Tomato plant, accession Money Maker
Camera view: bottom (45 deg); turntable rotation: 300 degrees
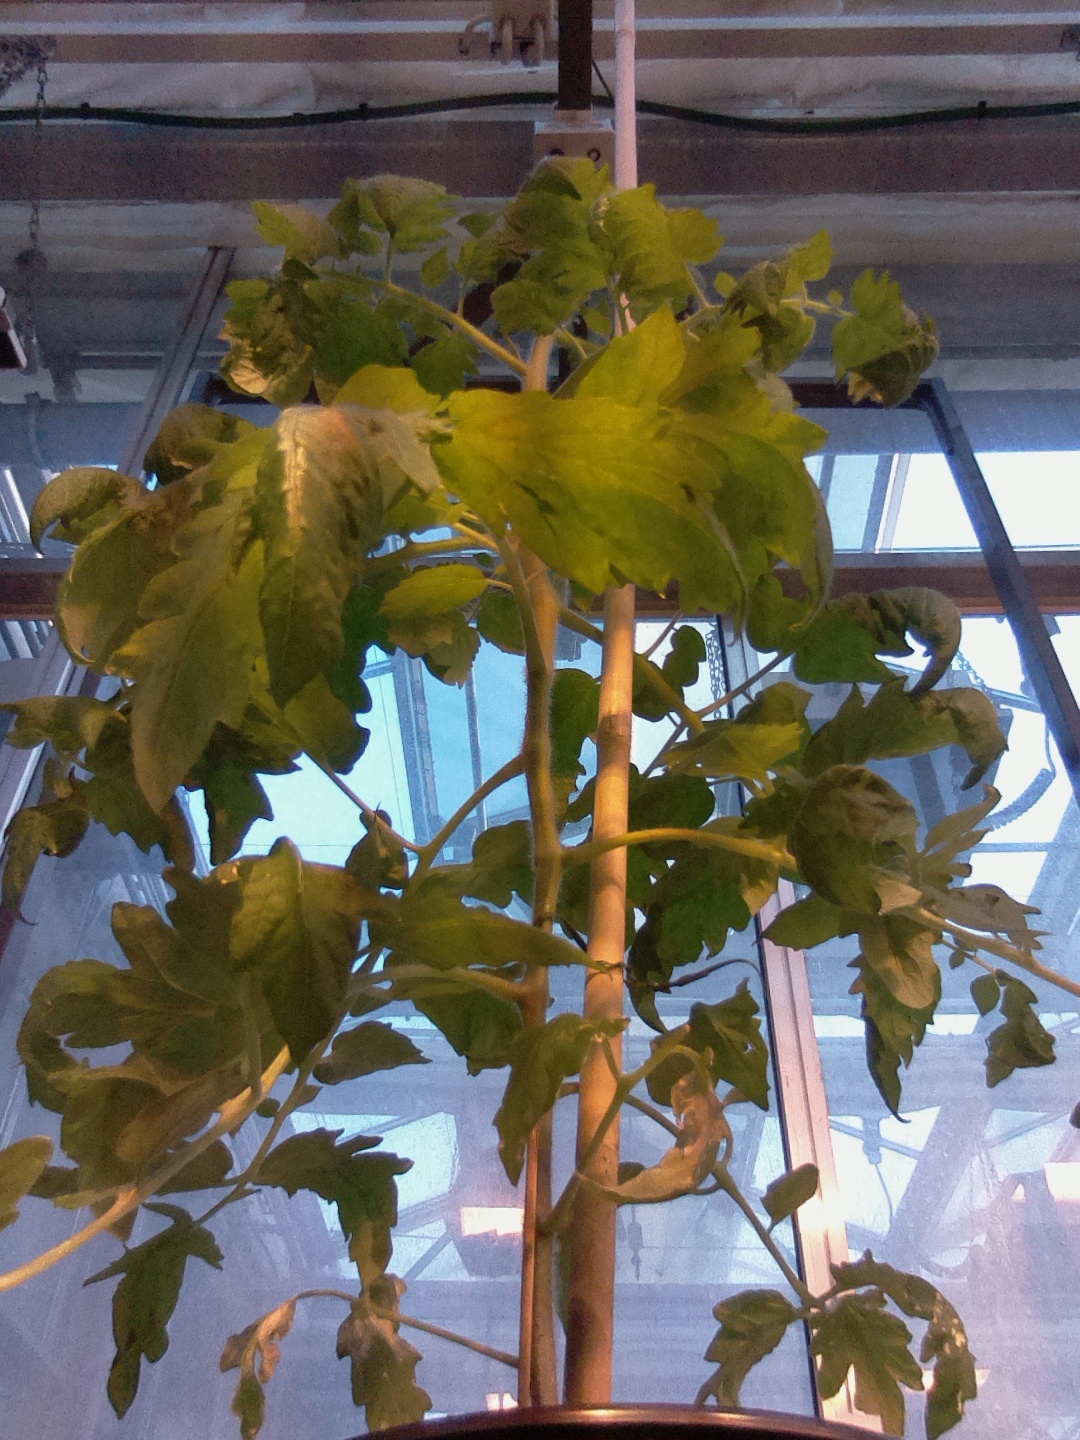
BBCH growth stage 60: First flowers open